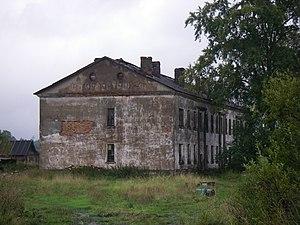
Les cités ouvrières des tourbières de Nazia, au nombre de 5, sont d'anciennes cités ouvrières du raïon de Kirovsk de l'oblast de Léningrad situées au sud de la commune urbaine de Nazia à proximité du lac Ladoga.
Une cité ouvrière est un « ensemble concerté d’habitat ouvrier, généralement mono-familial » selon la définition usitée par les services de l'Inventaire du patrimoine culturel français. Elle constitue, à l’origine, une zone essentiellement résidentielle exclusivement destinée aux ouvriers d’une même usine et à leur famille. Elle peut être accompagnée d’équipements collectifs. Dans la plupart des cas, elle est mise à disposition par le patron de l’usine.